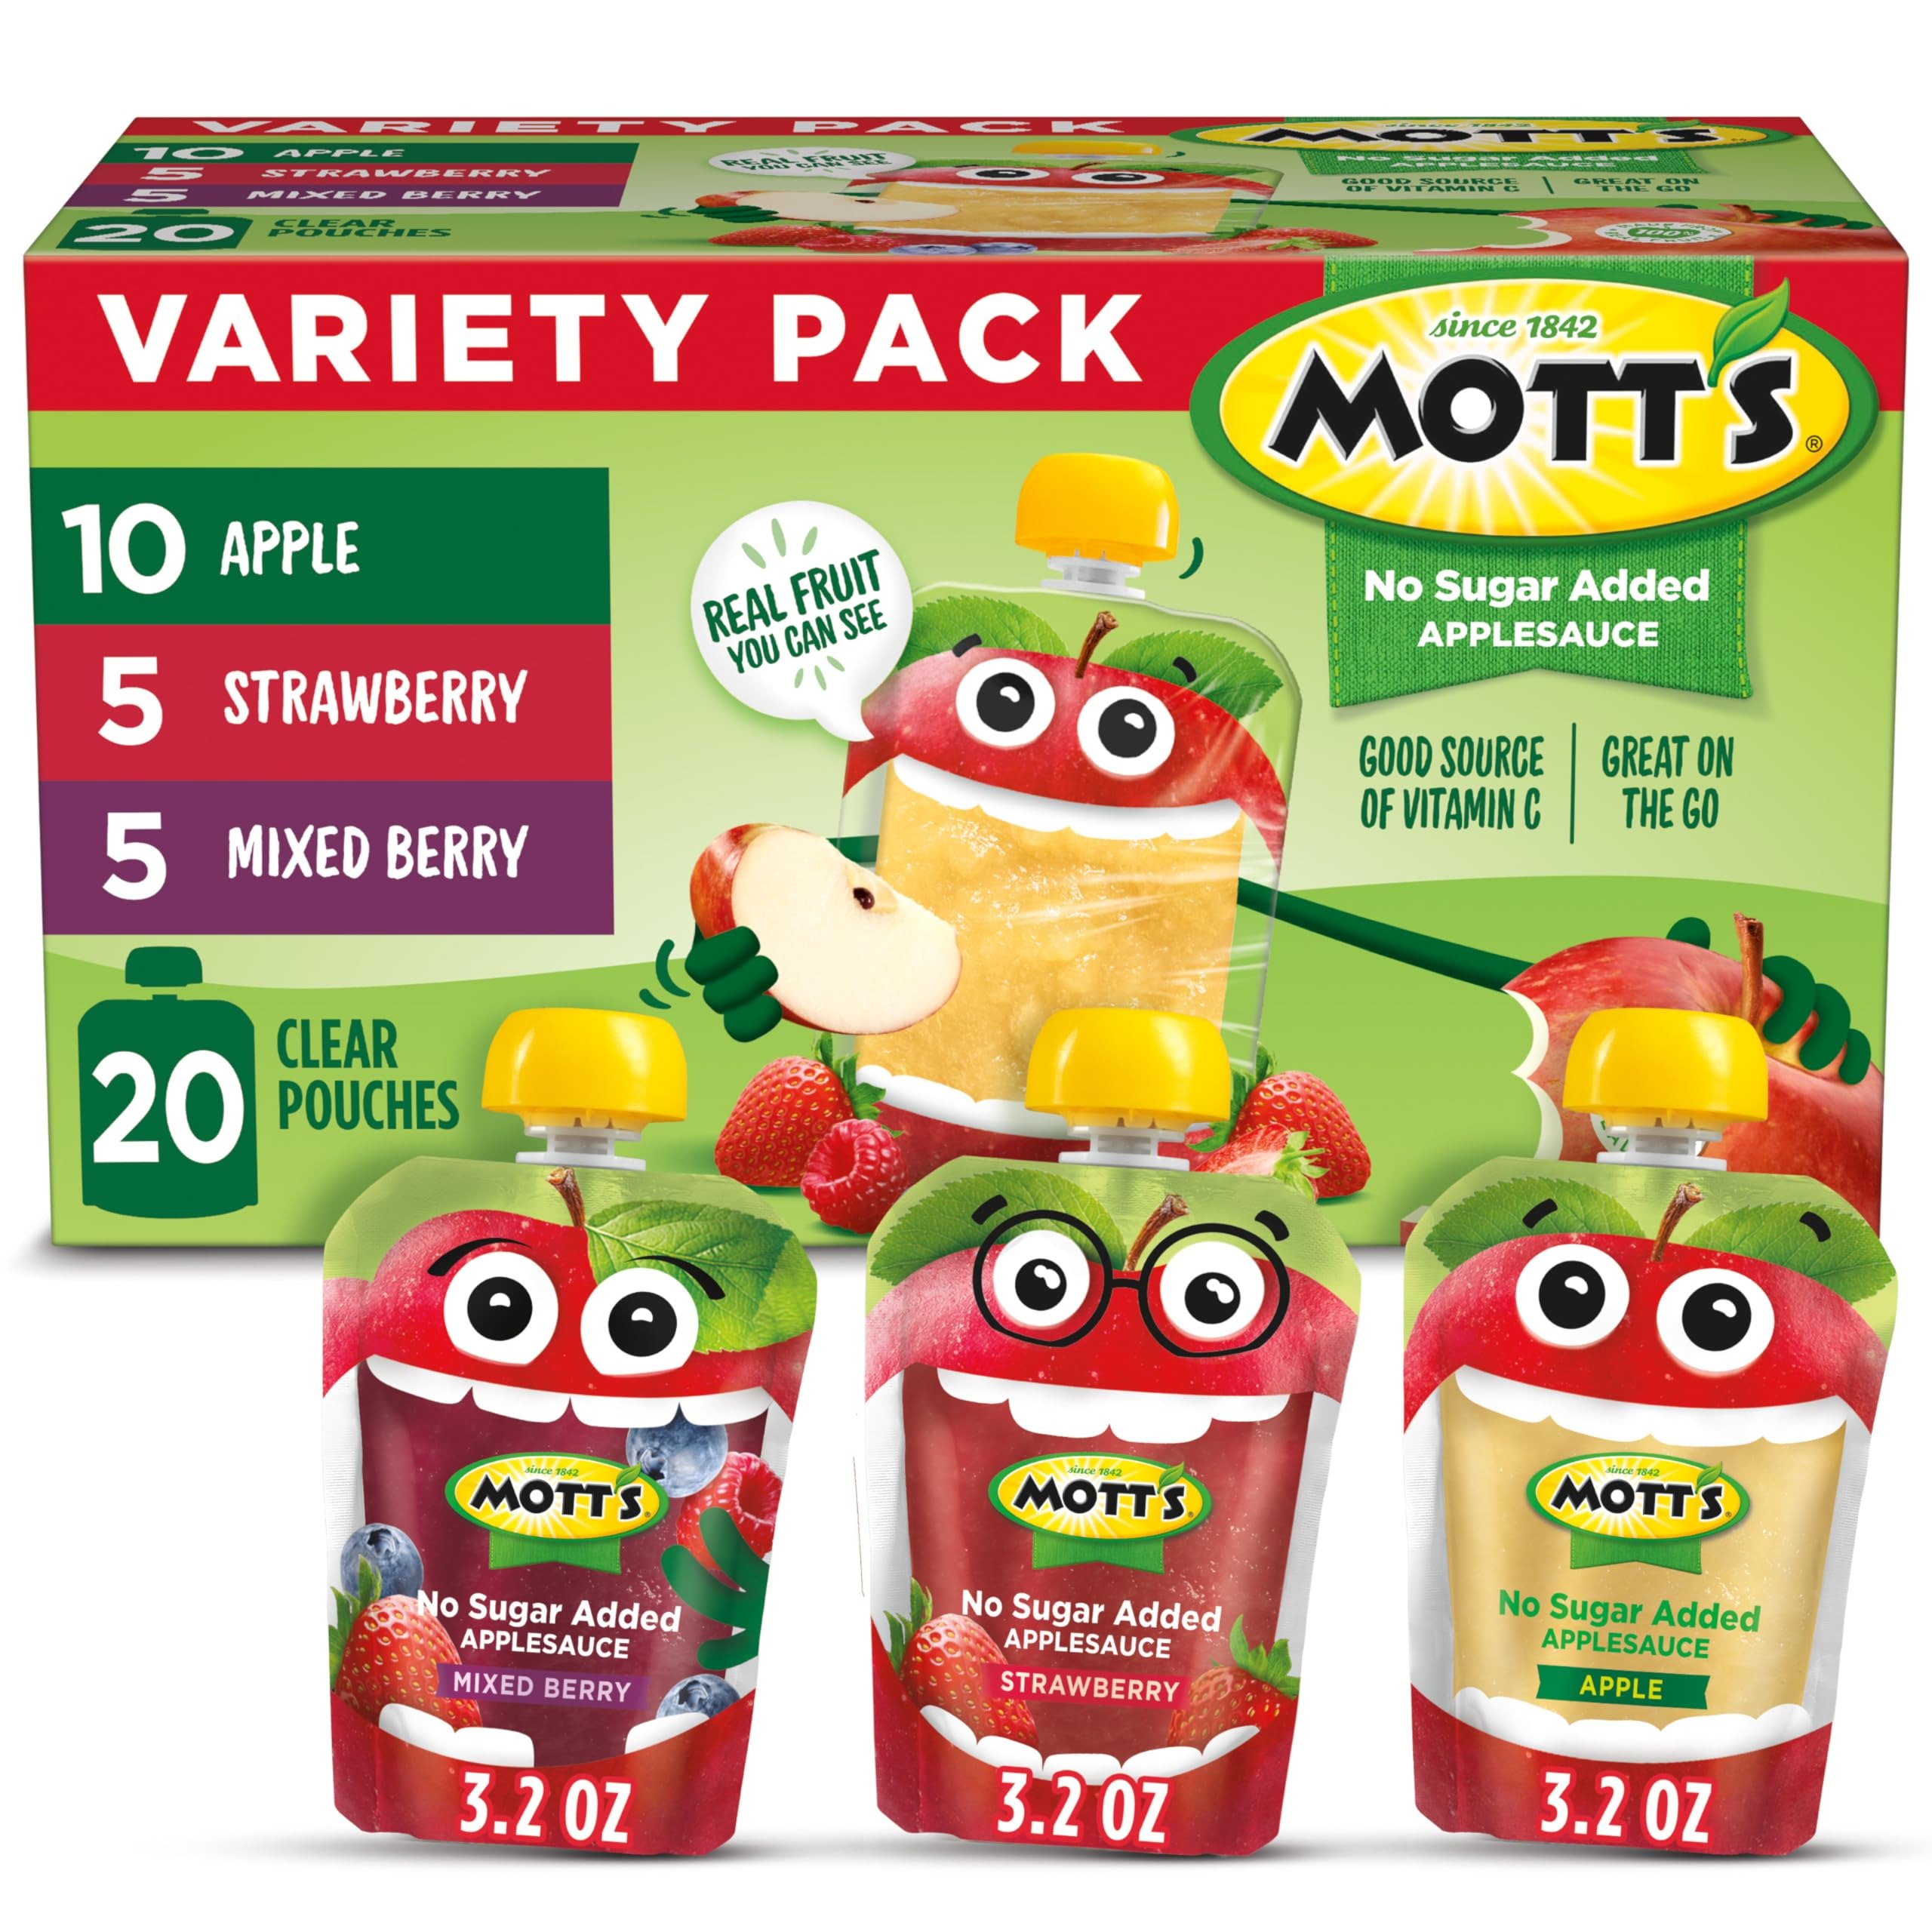
Item Name: Mott's No Sugar Added Applesauce Variety Pack, 3.2 oz clear pouches, 20 pack, Made From Real Fruit, Good Source of Vitamin C, On-the-Go
Bullet Point 1: REAL FRUIT: Mott's No Sugar Added Applesauce Variety Pack pouches are made with 100% Real Fruit with no sugar added.
Bullet Point 2: GOOD FOR YOU: A good source of Vitamin C and free of cholesterol, Mott's No Sugar Added Applesauce Variety Pack brings the best of the orchard to your household to help families enjoy delicious fruit goodness every day.
Bullet Point 3: PACKED WITH FLAVOR: Mott's Applesauce comes in refreshing flavors like our appetizing Apple, sweet Strawberry, and tart Mixed Berry so you'll be sure to find something that satisfies your taste buds.
Bullet Point 4: NATURAL GOODNESS: Mott's No Sugar Added Applesauce Variety Pack pouches are glutenfree, certified Kosher, and contain no artificial flavors.
Bullet Point 5: TRUSTED BRAND: Since 1842, Mott's has committed to providing high-quality, nutritious juices and snacks, with the delicious taste of real fruit.
Value: 64.0
Unit: Fl Oz

Price: 11.42